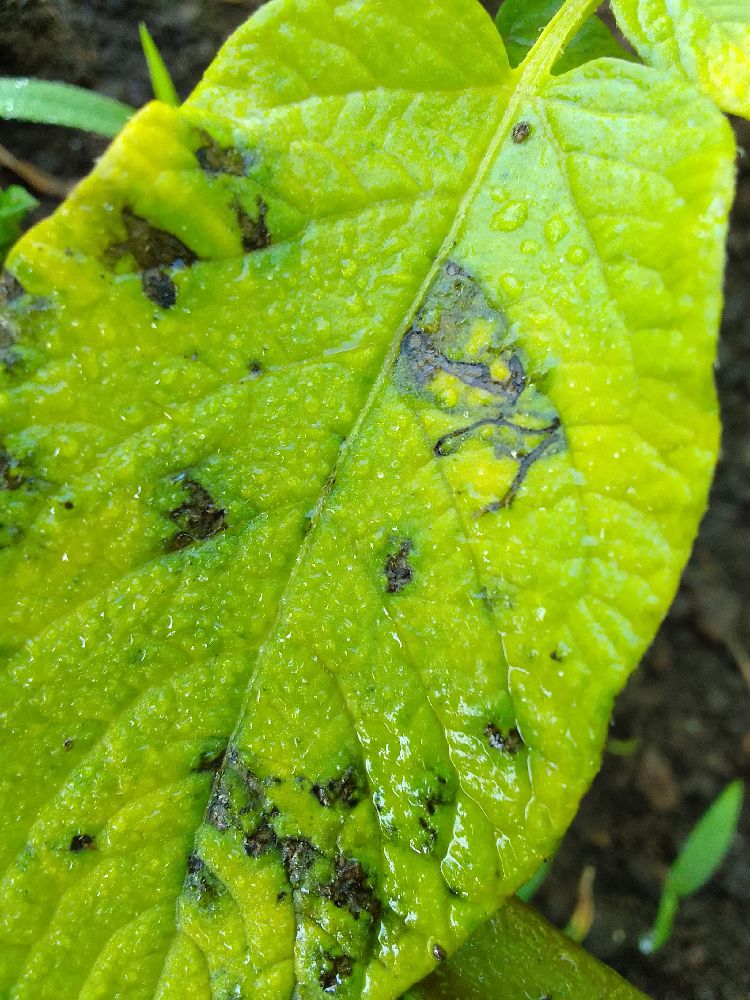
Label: Early blight